1.000.000 (song)

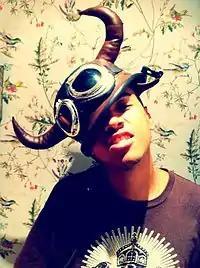
"1.000.000" featured the vocal collaboration of German-Zimbabwean rapper Carlprit.

The recording was generally acclaimed by music critics. Kevin Apaza, writing for Direct Lyrics, called the song "catchy and "super infectious", suggesting that "if promoted correctly '1.000.000' can slay European, and US charts." He went on praising its chorus for being "too cute", and labelling the recording as being "so simple, so generic, but so fire at the same time." Although Romanian music website Utv felt that the refrain's lyrics were "repetitive and monosyllabic", they acclaimed the track's rhythm and stated, "Moreover, Alexandra Stan accustomed us that once she releases a new single, this must be different from the previous ones." German magazine Klatsch–Tratsch said that "1.000.000" contains "gentle and sometimes quite very romantic tones", while AllMusic's Celeste Rhoads called the recording "addictive" during his review of "Saxobeats". German portal Mix1 expected the single to become a hit and awarded it a score 6 out of 8. Music website Digijunkies praised Carlprit's contribution on "1.000.000", concluding that the recording is "supple on the dance floor and affectionate in the ear canal." In a mixed review for "Saxobeats", "Yam Magazine" declared that the single "stands out for sounding different than the rest of the tracks [...] and Stan expresses herself well in the genre."